Bede

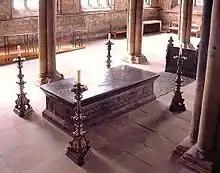
Bede's tomb in the Galilee Chapel at the west end of Durham Cathedral

Bede died at Jarrow on the Feast of the Ascension, 26 May 735 and was buried there. Cuthbert, a disciple of Bede's, wrote a letter to a Cuthwin (of whom nothing else is known), describing Bede's last days and his death. According to Cuthbert, Bede fell ill, "with frequent attacks of breathlessness but almost without pain", before Easter. On the Tuesday, two days before Bede died, his breathing became worse and his feet swelled. He continued to dictate to a scribe, however, and despite spending the night awake in prayer he dictated again the following day.